2009 swine flu pandemic timeline

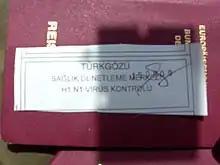
Turkish H1N1 control sheet, here on a German passport, issued in mid-August.

Chile H1N1 is found in turkeys on farms in Chile near the port city of Valparaiso in a unique zoonosis cluster.